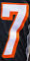
Number: 7